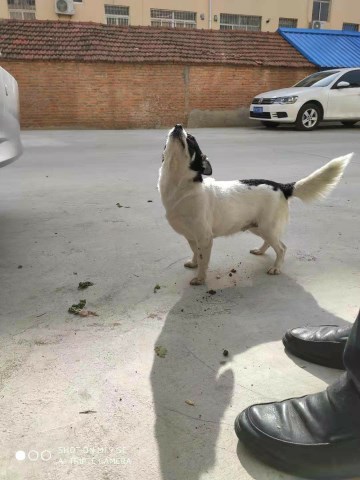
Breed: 420-n000124-Chihuahua